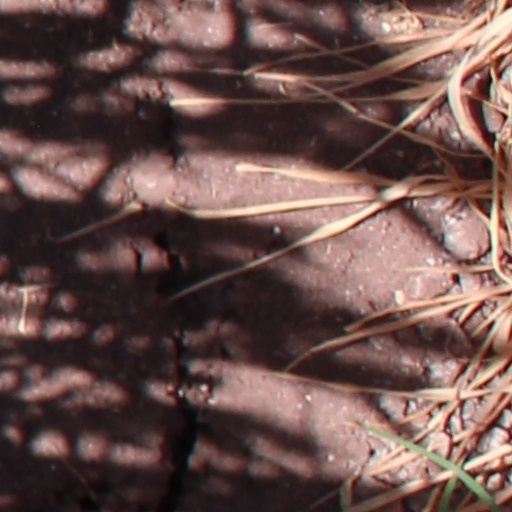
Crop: wheat